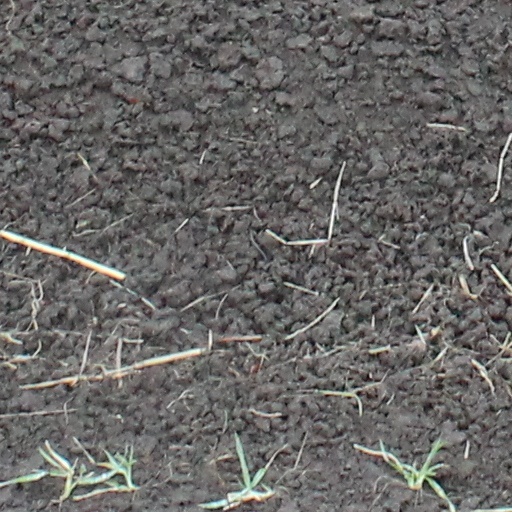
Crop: wheat